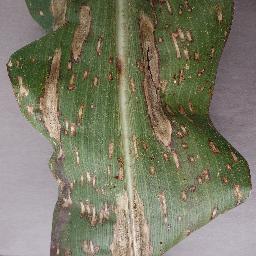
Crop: corn
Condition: (maize)_northern_blight